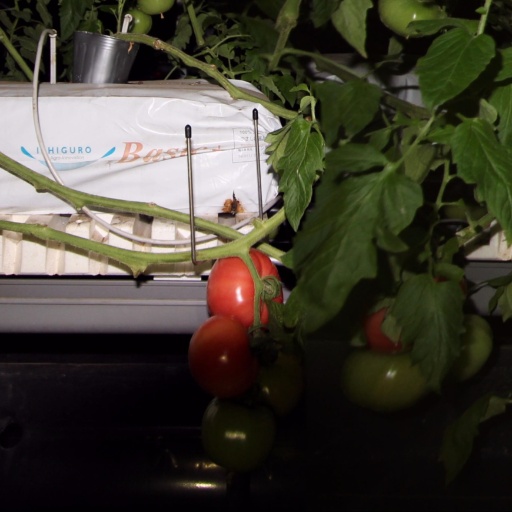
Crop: tomato